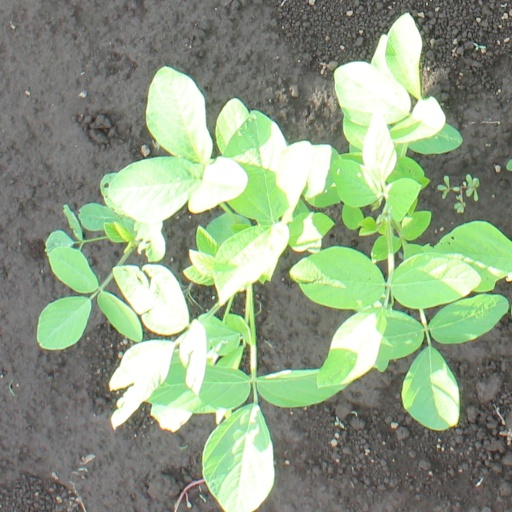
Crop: soybean